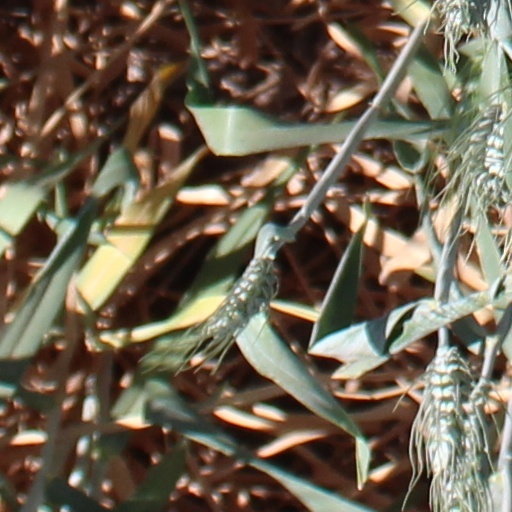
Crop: wheat